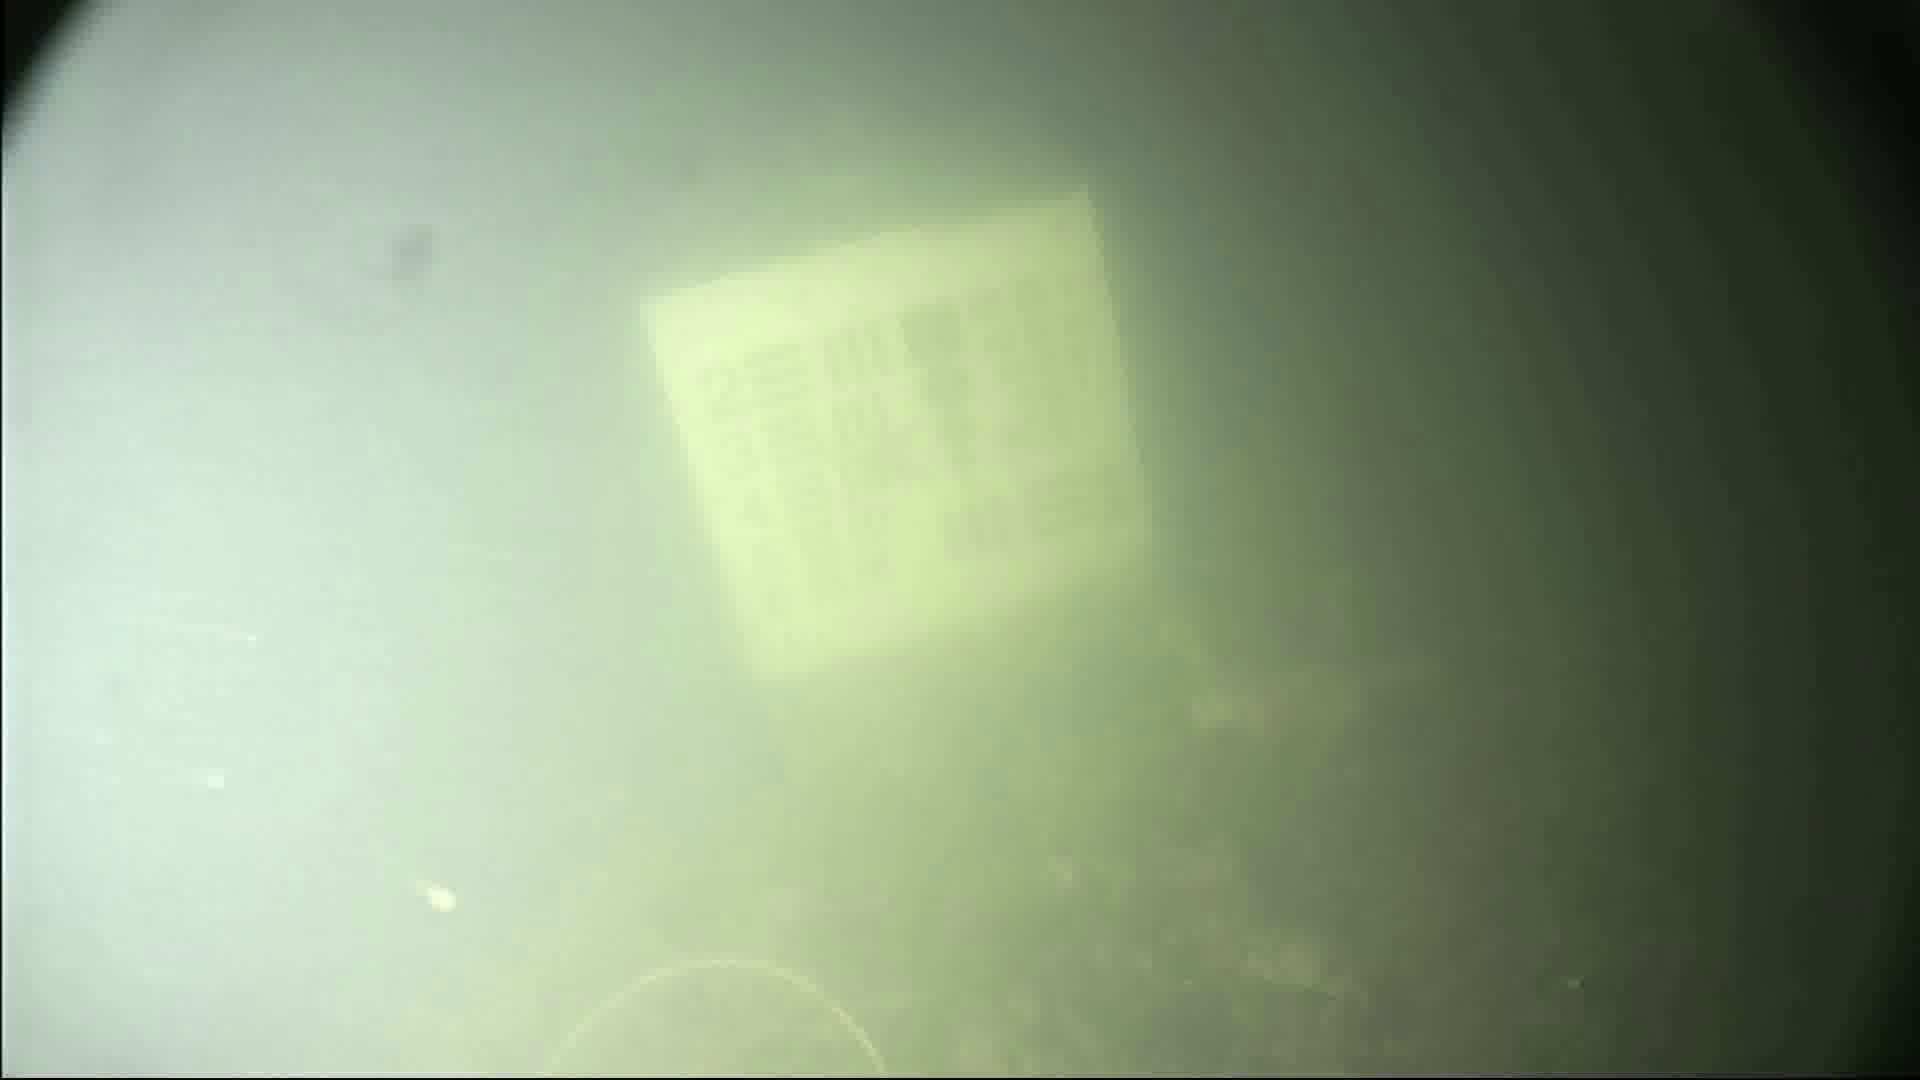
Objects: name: crab